Yen Hsing-su

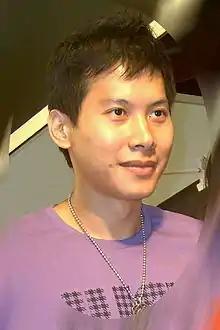
Yen at the 2008 Leisure Taiwan Day in Taipei

Yen Hsing-su (born 8 September 1976), also known as Johnny Yen, is a Taiwanese basketball coach and former basketball player, singer and actor. Since 2017 he has been the assistant coach of the Chinese Taipei men's national basketball team. From 2015 to 2017 he coached the Fubon Braves in Taiwan's Super Basketball League.